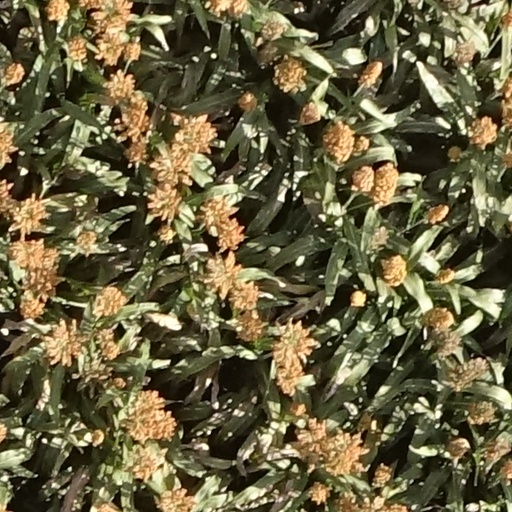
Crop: sorghum